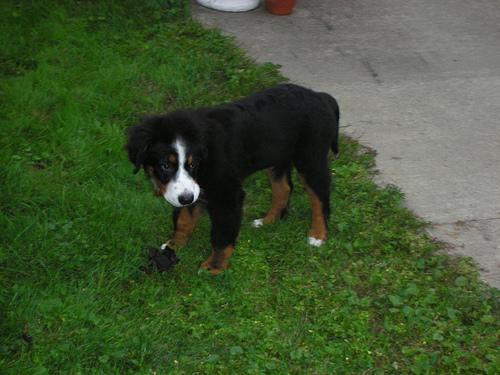
Bernese_mountain_dog